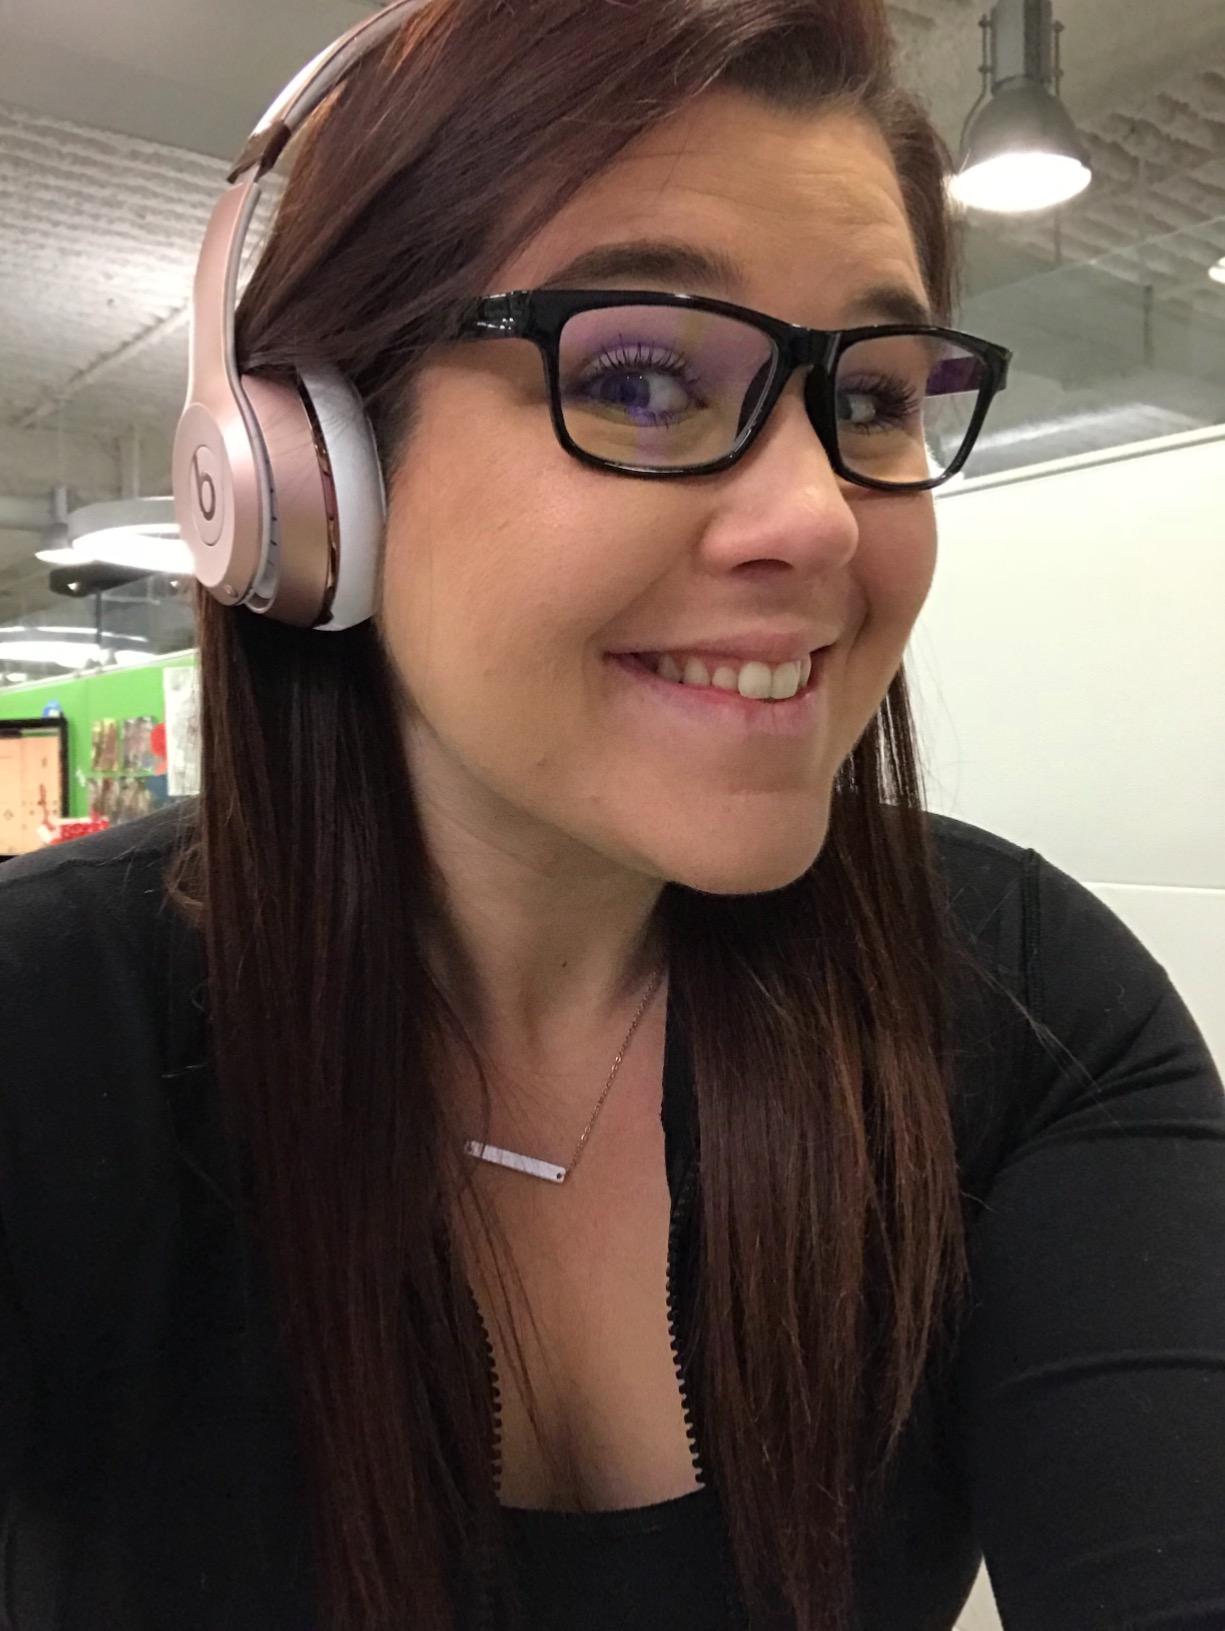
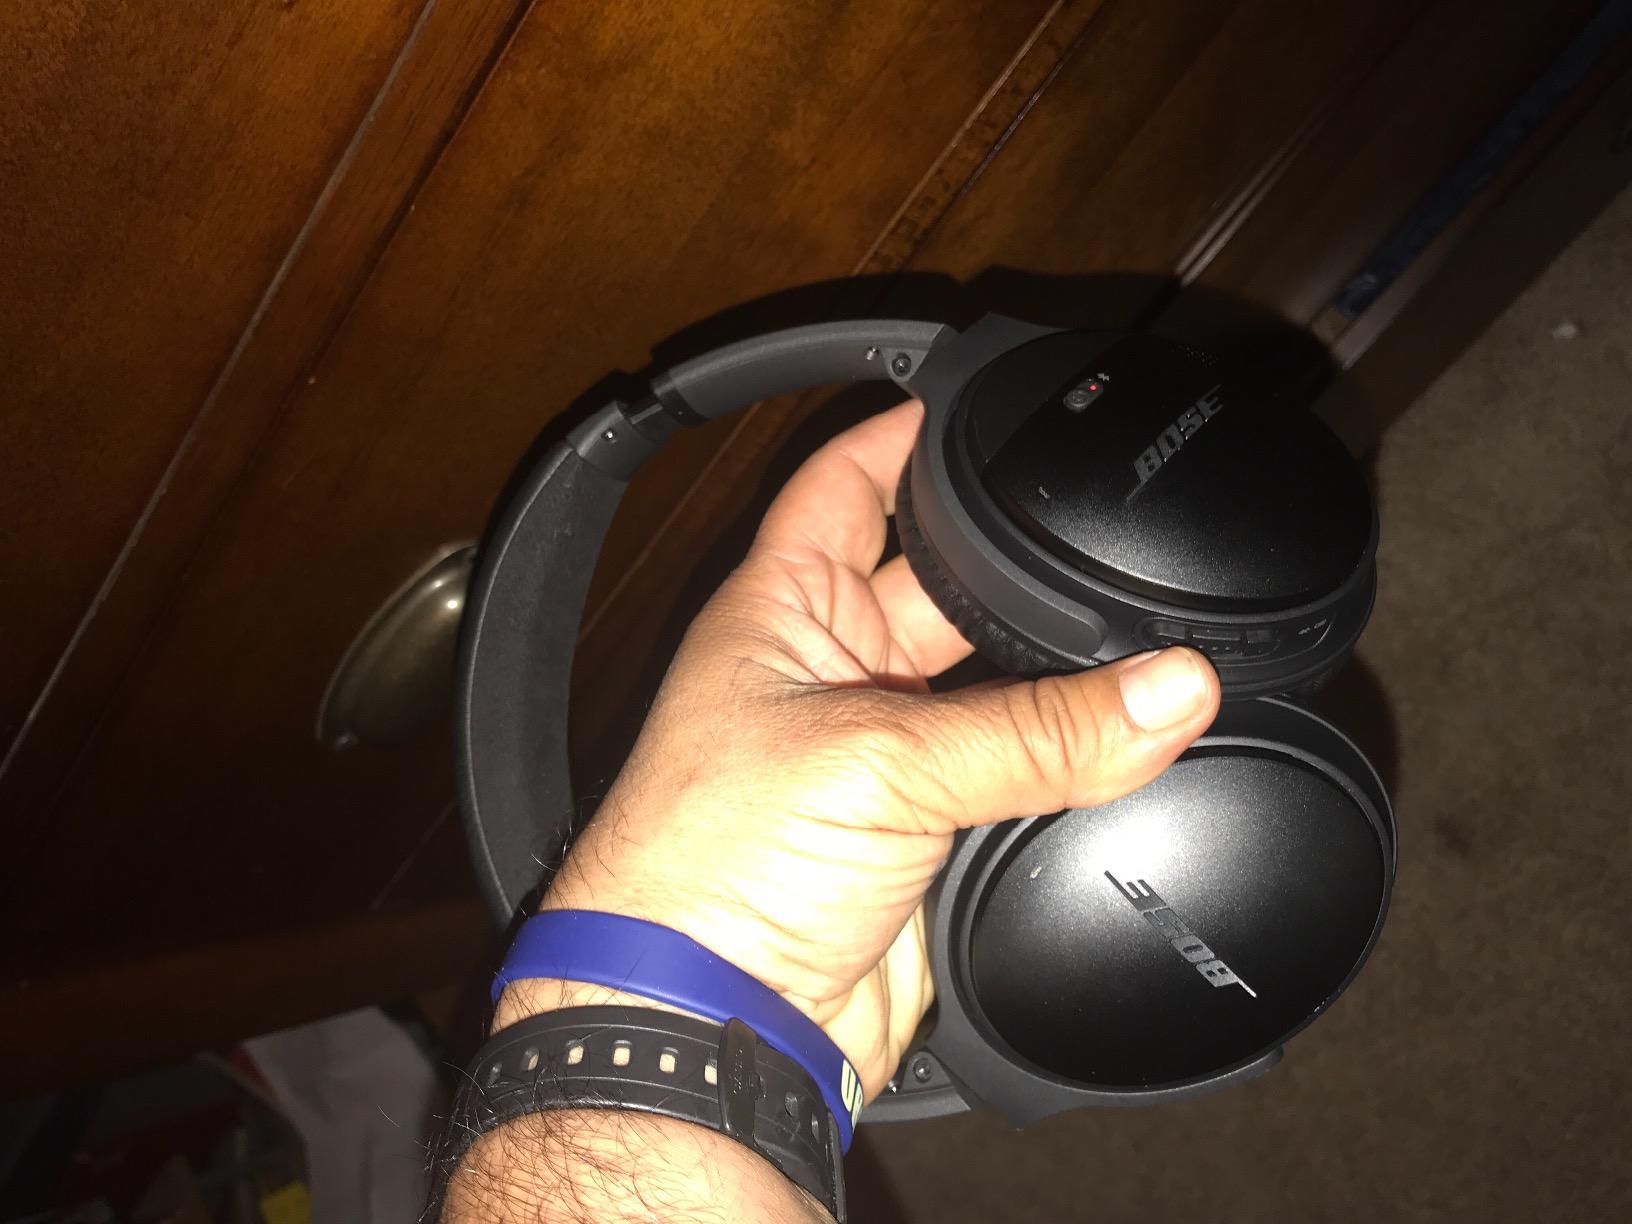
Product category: headphones
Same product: no